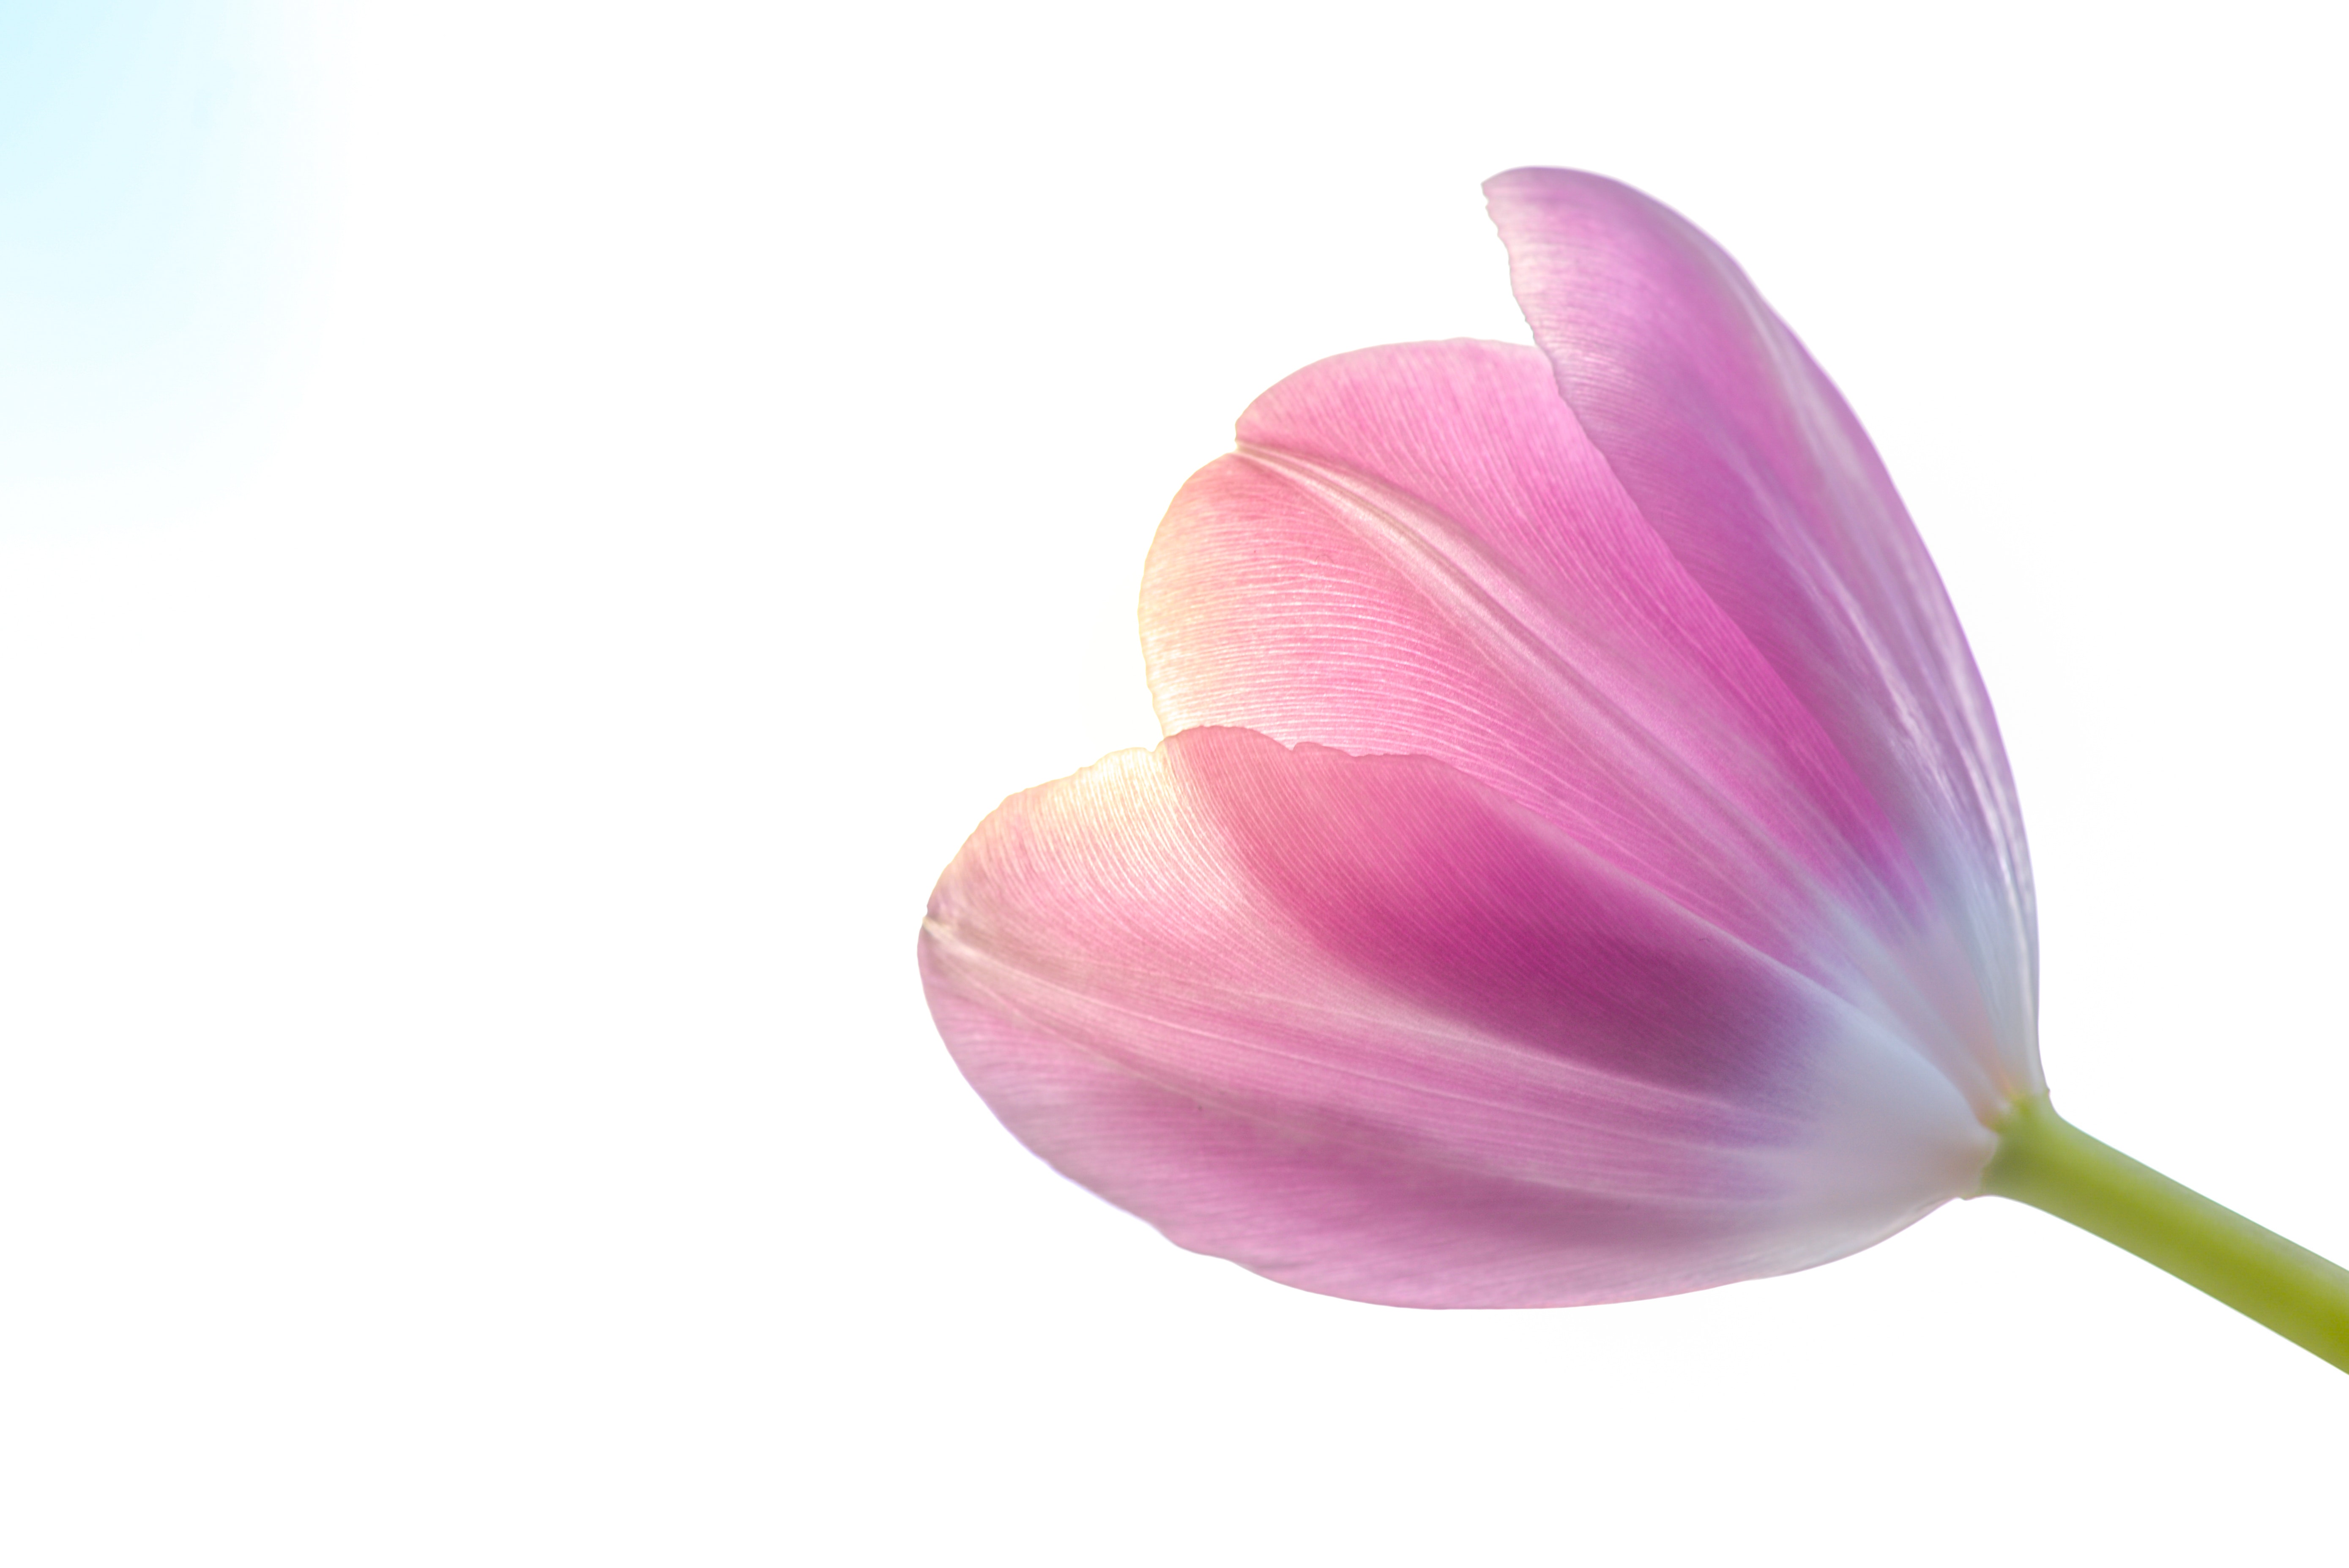
petal, pink, purple, flower, tulip, violet, plant, close up, botany, flowering plant, bud, lily family, magenta, Pedicel, plant stem